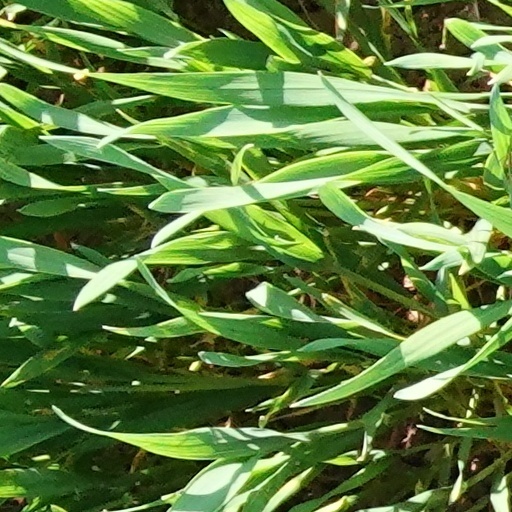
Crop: wheat